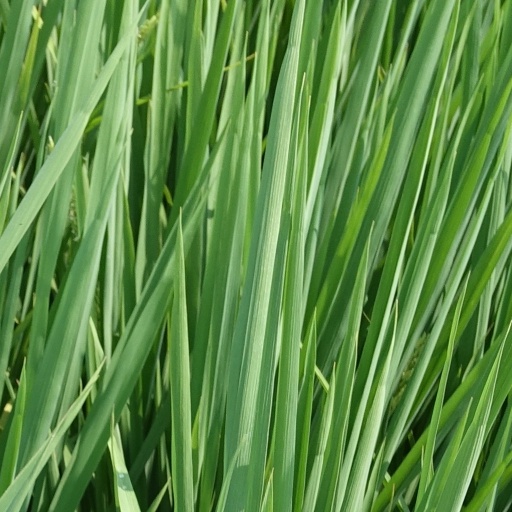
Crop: rice